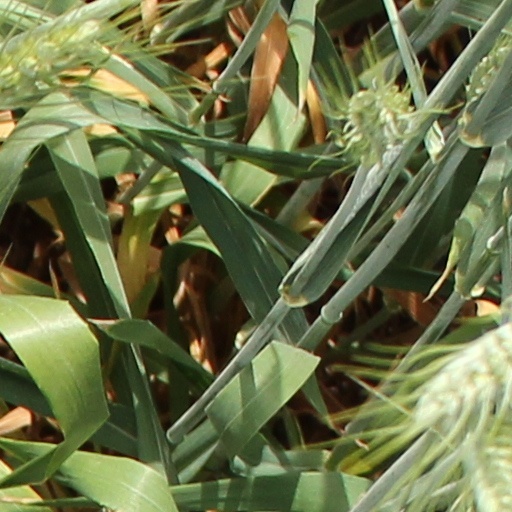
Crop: wheat